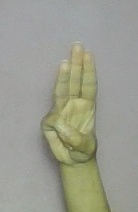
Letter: thaa